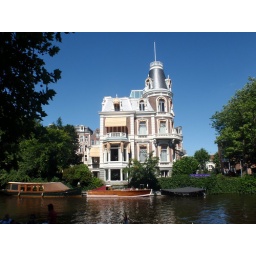
An office building near the Casino in Amsterdam. I believe the boat was how they commuted to work every morning!